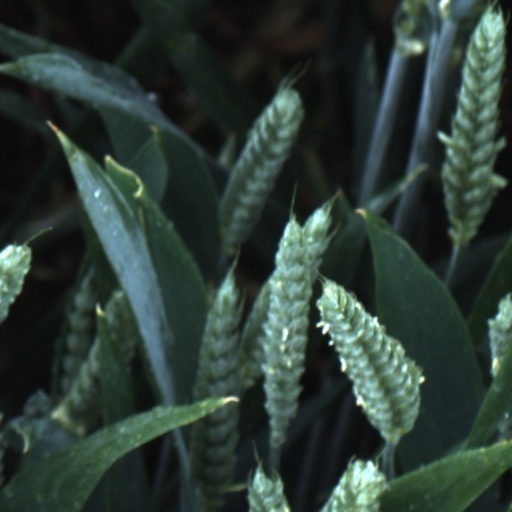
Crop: wheat